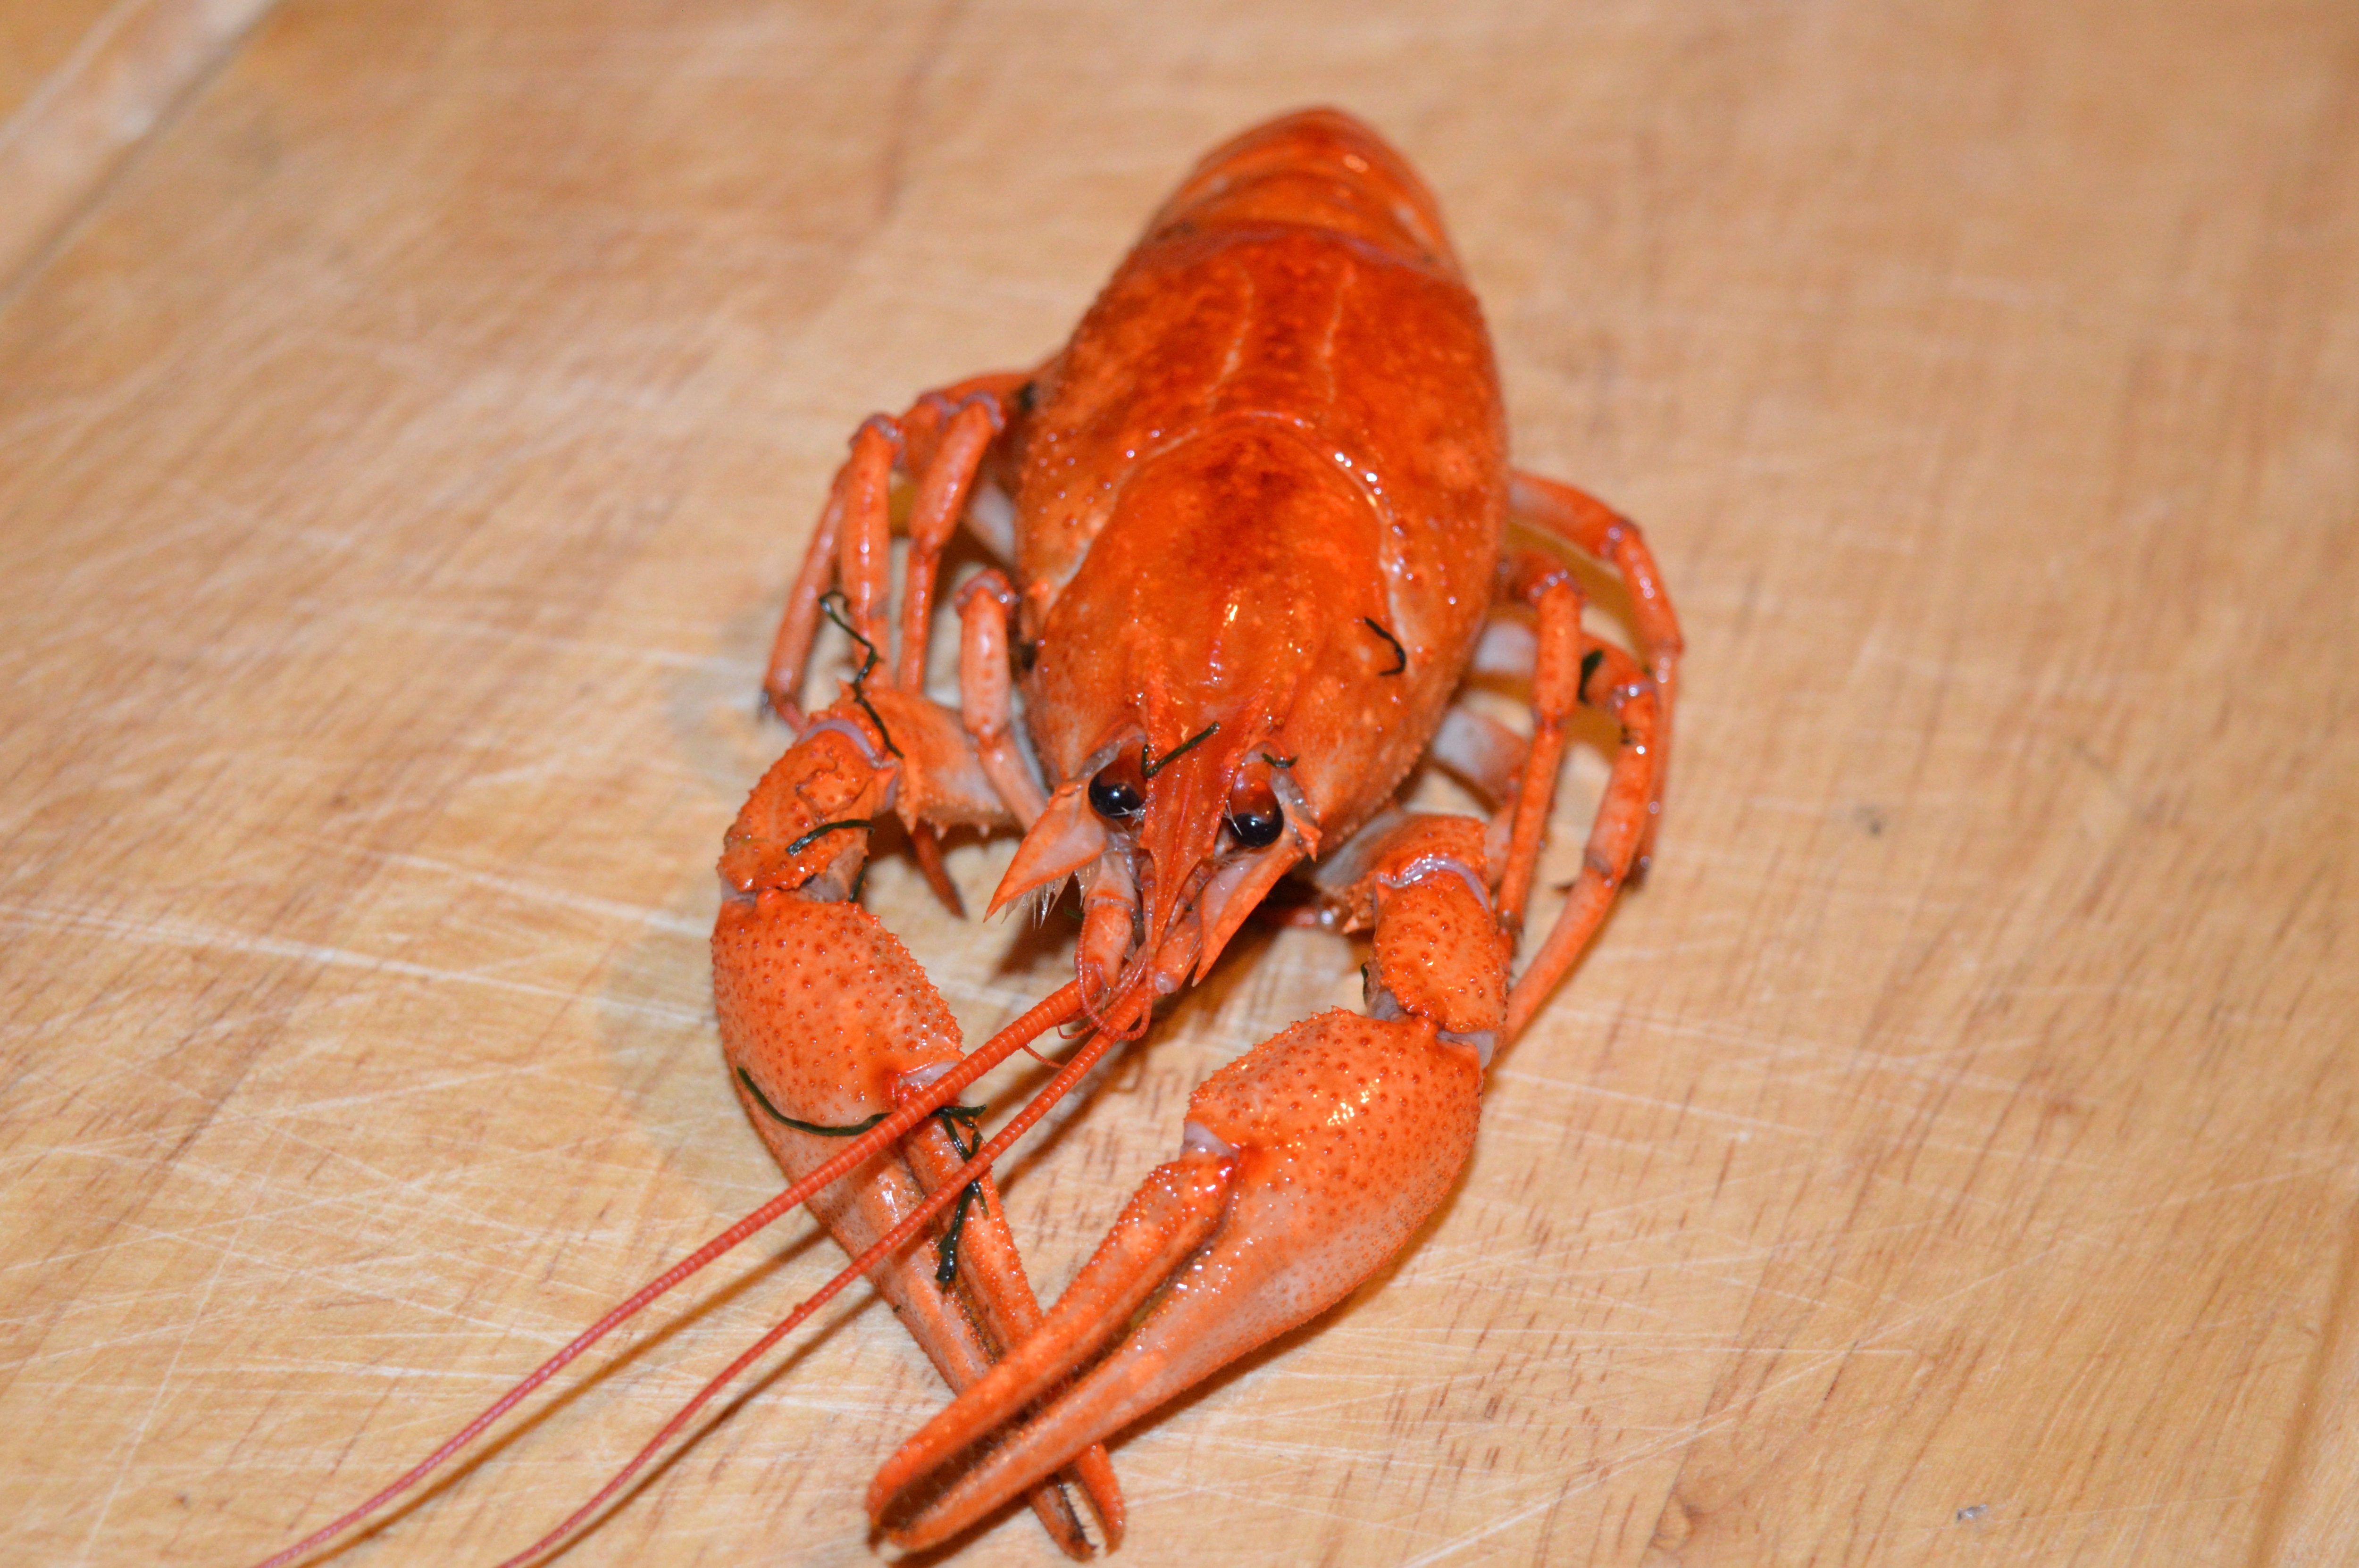
dish, food, cooking, seafood, kitchen, recipe, delicious, crab, shell, beer, invertebrate, shrimp, lobster, crustacean, laying, dishes, boiled, cancer, crayfish, arthropod, delicacy, appetizer, boiled lobster, decapoda, animal source foods, dungeness crab, caridean shrimp